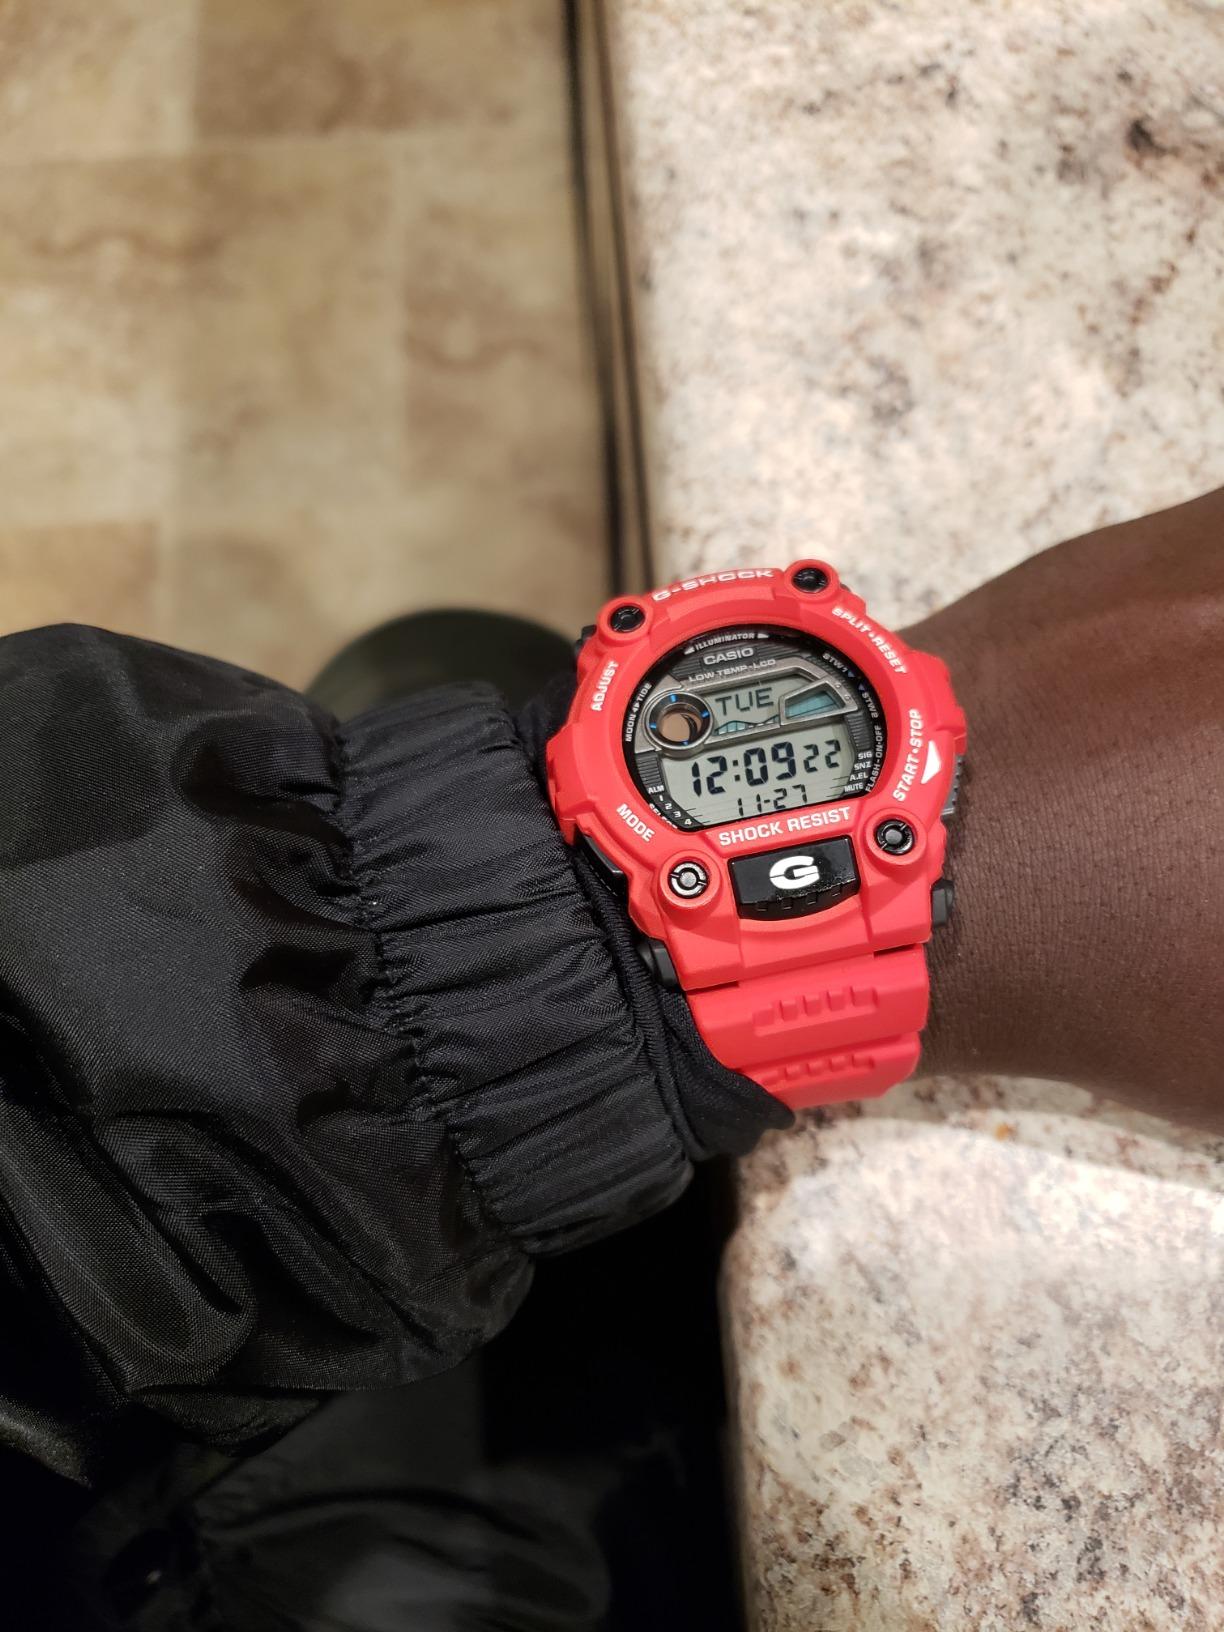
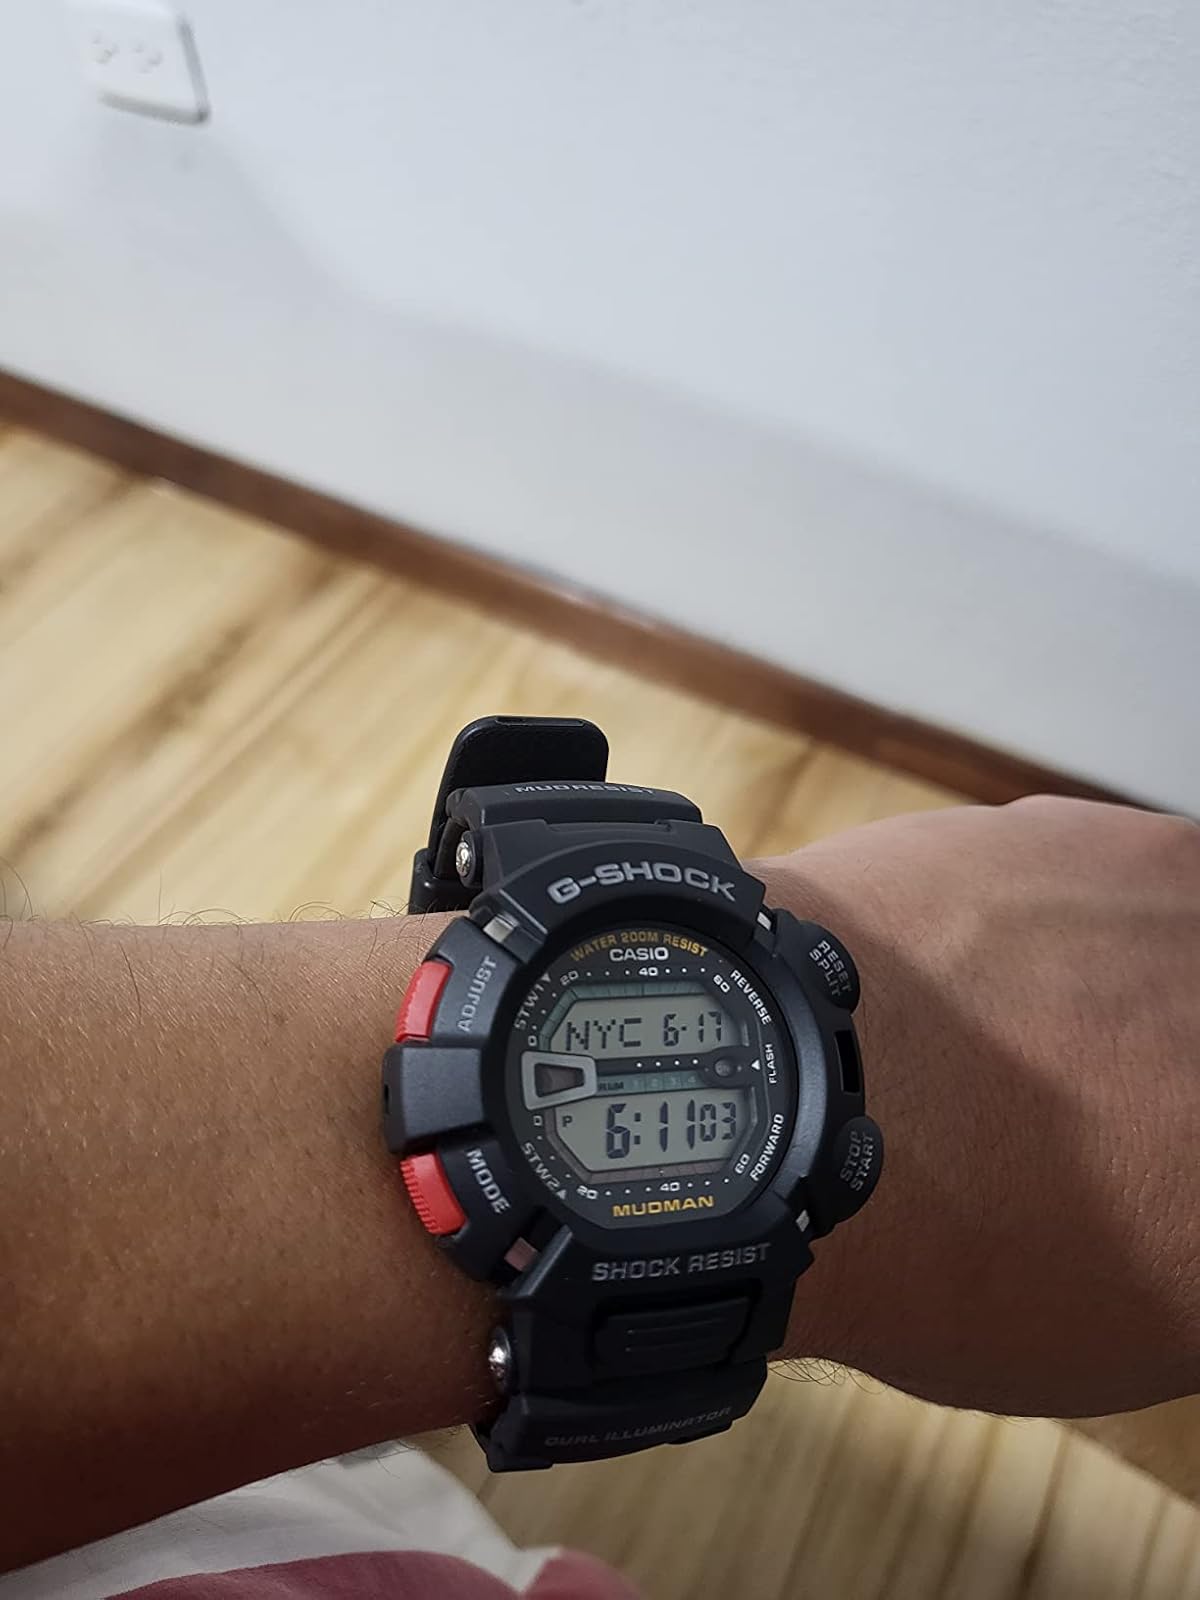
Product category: accessories_watch
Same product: no